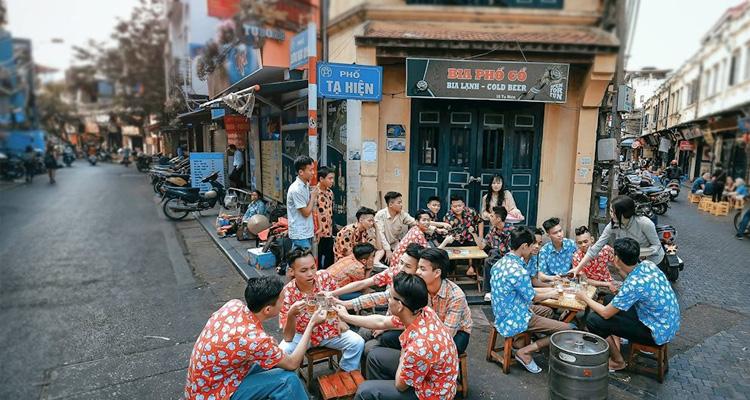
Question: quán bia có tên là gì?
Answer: quán bia có tên là bia phố cổ